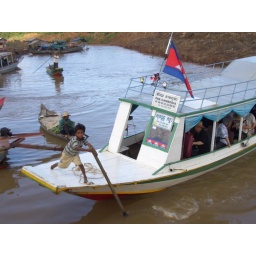
The biggest fresh water lake in South East Asia